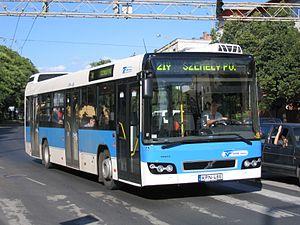
L'autobus de Szeged dessert la ville de Szeged. Le réseau est exploité par la société Tisza Volán